My Best Gay Friends

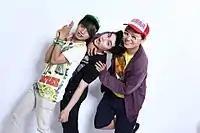
Rje, Nhật, and Khoa in a promotional photo

Most of the cast are friends of the director and are members of the LGBT community. The three main characters are: